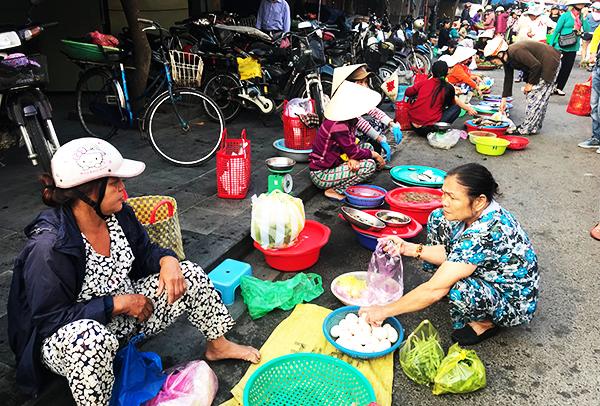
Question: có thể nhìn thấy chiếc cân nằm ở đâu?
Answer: chiếc cân nằm ngay sau lưng người phụ nữ mặc áo tím đội nón lá